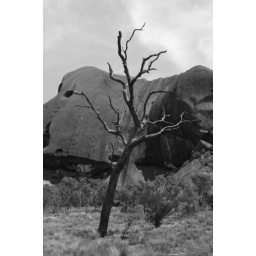
An old tree in from of the rock, the black and white made it look a bit more dramatic.